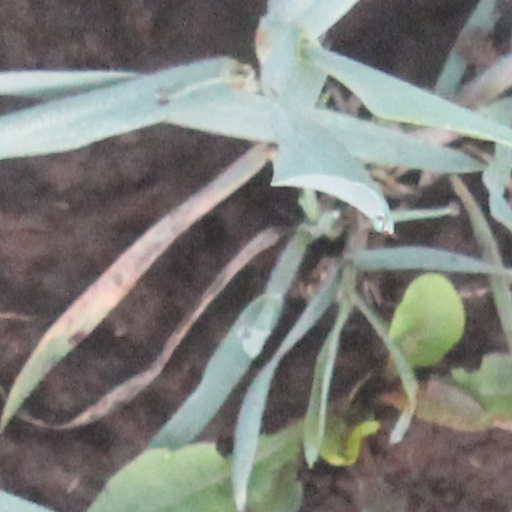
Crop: wheat